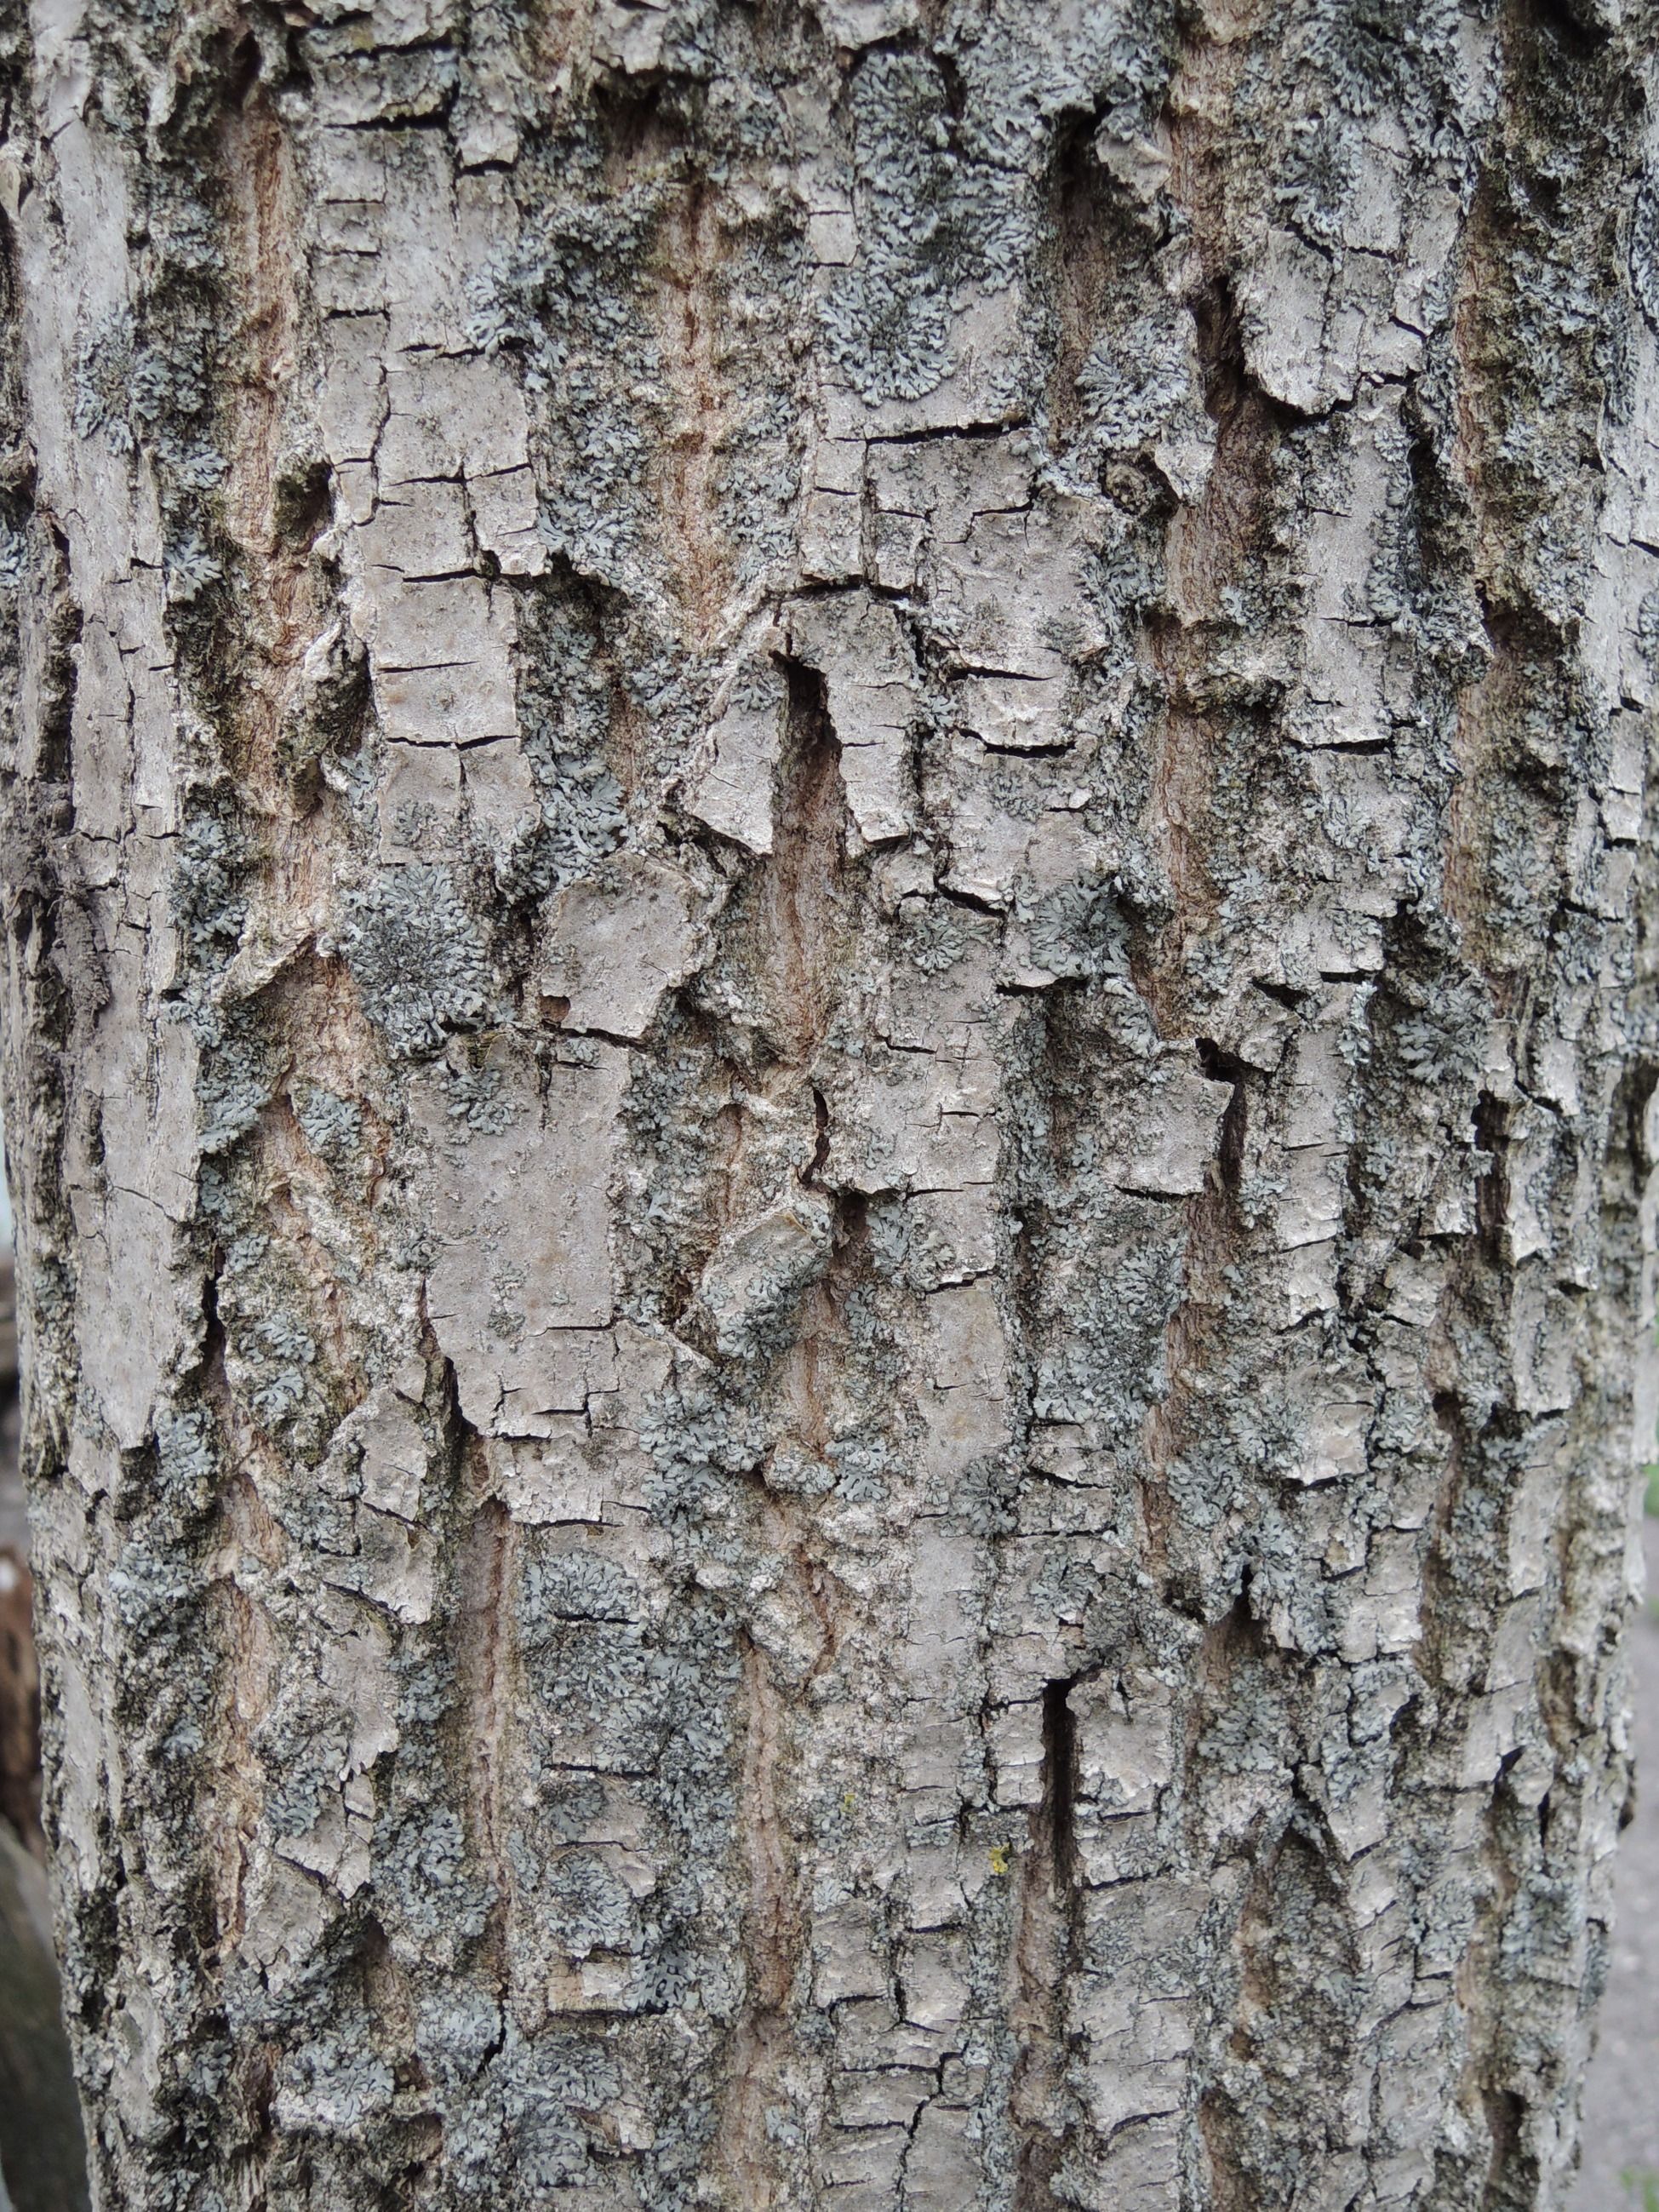
tree, nature, branch, plant, wood, trunk, bark, birch, flowering plant, plant stem, woody plant, land plant